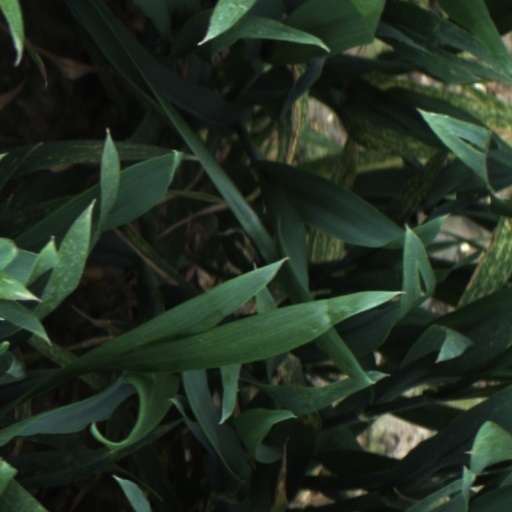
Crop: wheat